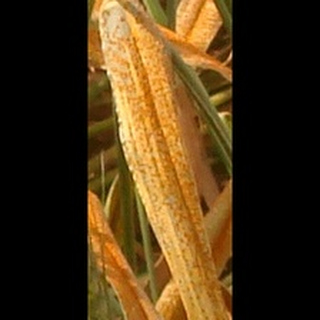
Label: wheat_brown_rust